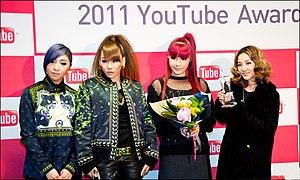
2NE1 était un girl group de K-pop sud-coréen ayant débuté en 2009 sous le label sud-coréen YG Entertainment. 2NE1 était alors composé de quatre membres : CL, Dara, Bom et Minzy. Cette dernière quitte le groupe le 5 avril 2016, quelques mois avant que YG Entertainment annonce la dissolution du groupe, le 25 novembre 2016.